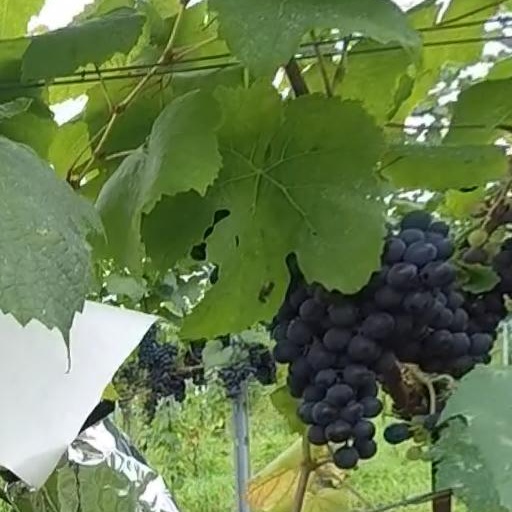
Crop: grape